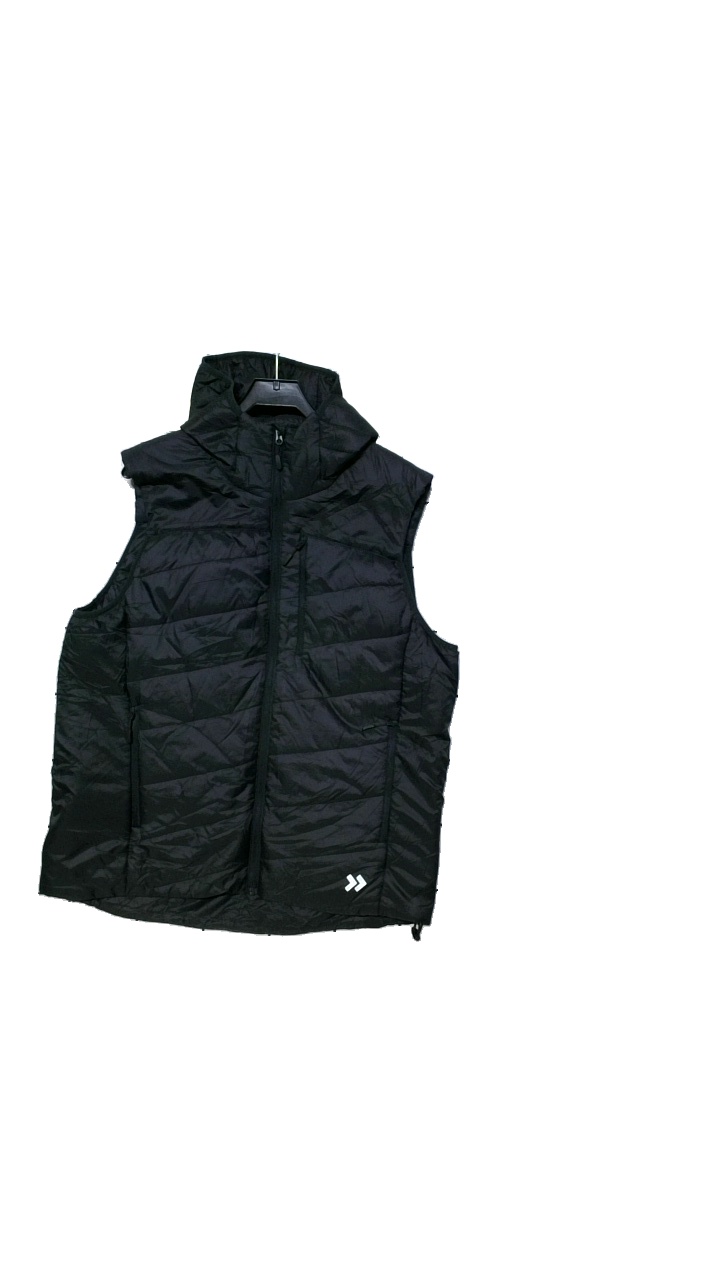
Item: Vest (Ladies)
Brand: Lager 157
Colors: Black
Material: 100% polyamide. 100% polyester
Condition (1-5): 4
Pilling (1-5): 5
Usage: Reuse
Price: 50-100